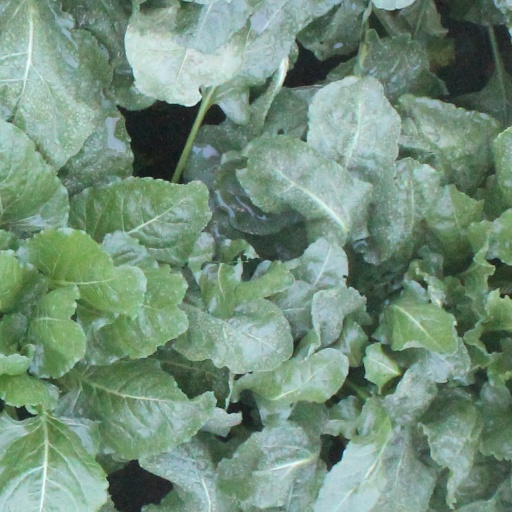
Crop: sugar beet